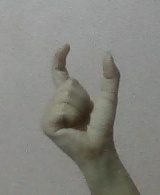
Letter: nun